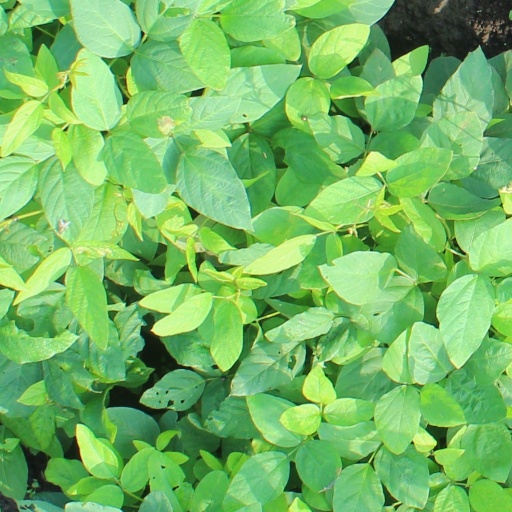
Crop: soybean